Dietrich von Choltitz

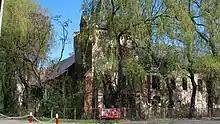
Ruins of the castle in Łąka Prudnicka

Dietrich Hugo Hermann von Choltitz was born on 9 November 1894, in his family's castle in Gräflich Wiese (now Łąka Prudnicka, Poland) in the province of Silesia, from Neustadt (now Prudnik), in the Kingdom of Prussia, then part of the German Empire. He was a son of Hans von Choltitz (1865–1935), who was a major of the Prussian Army, and his German wife Gertrud von Rosenberg. He had two brothers named Hans and Job. He came from a Moravian-Silesian noble family of Sedlnitzky von Choltitz (Odrowąż coat of arms). His uncle Hermann von Choltitz was a governor of Landkreis Neustadt O.S. from 1907 to 1920. His family owned a forest between Prudnik and Niemysłowice.